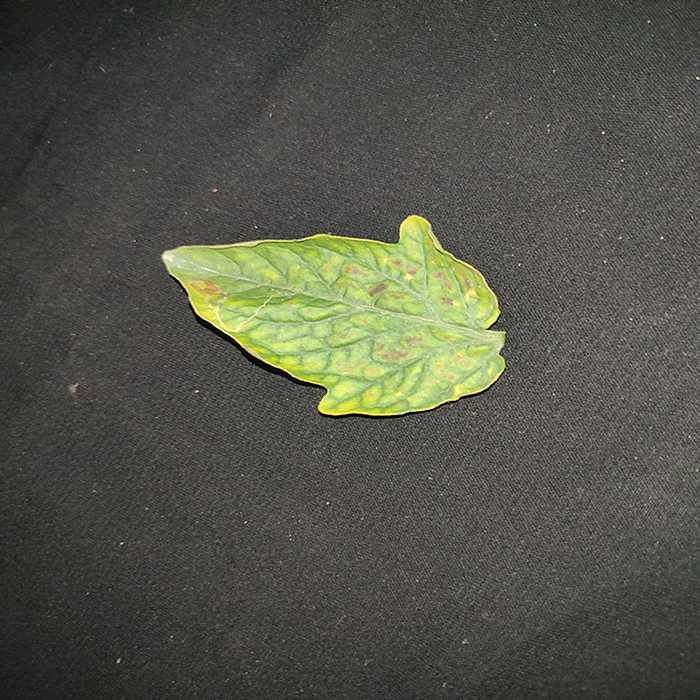
Plant: Tomato
Label: Tomato spotted wilt